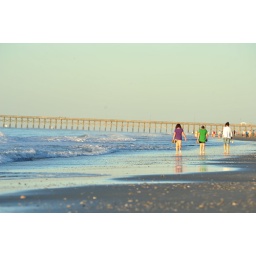
Trio enjoying beach walk and looking for best shells in sand